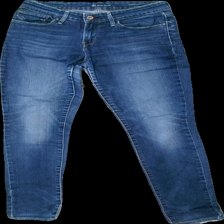
View: front
Type: Jeans
Category: Ladies
Brand: Not in the list
Colors: Blue
Material: 100% Cotton
Cut: Tight
Season: All
Trend: Denim
Holes: Major
Damage: hole
Damage location: middle center
Damage 2: damaged fabric
Damage 2 location: top center
Price range: <50
Recommended usage: Recycle
Description: Tight jeans